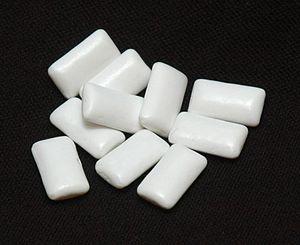
gomme à mâcher